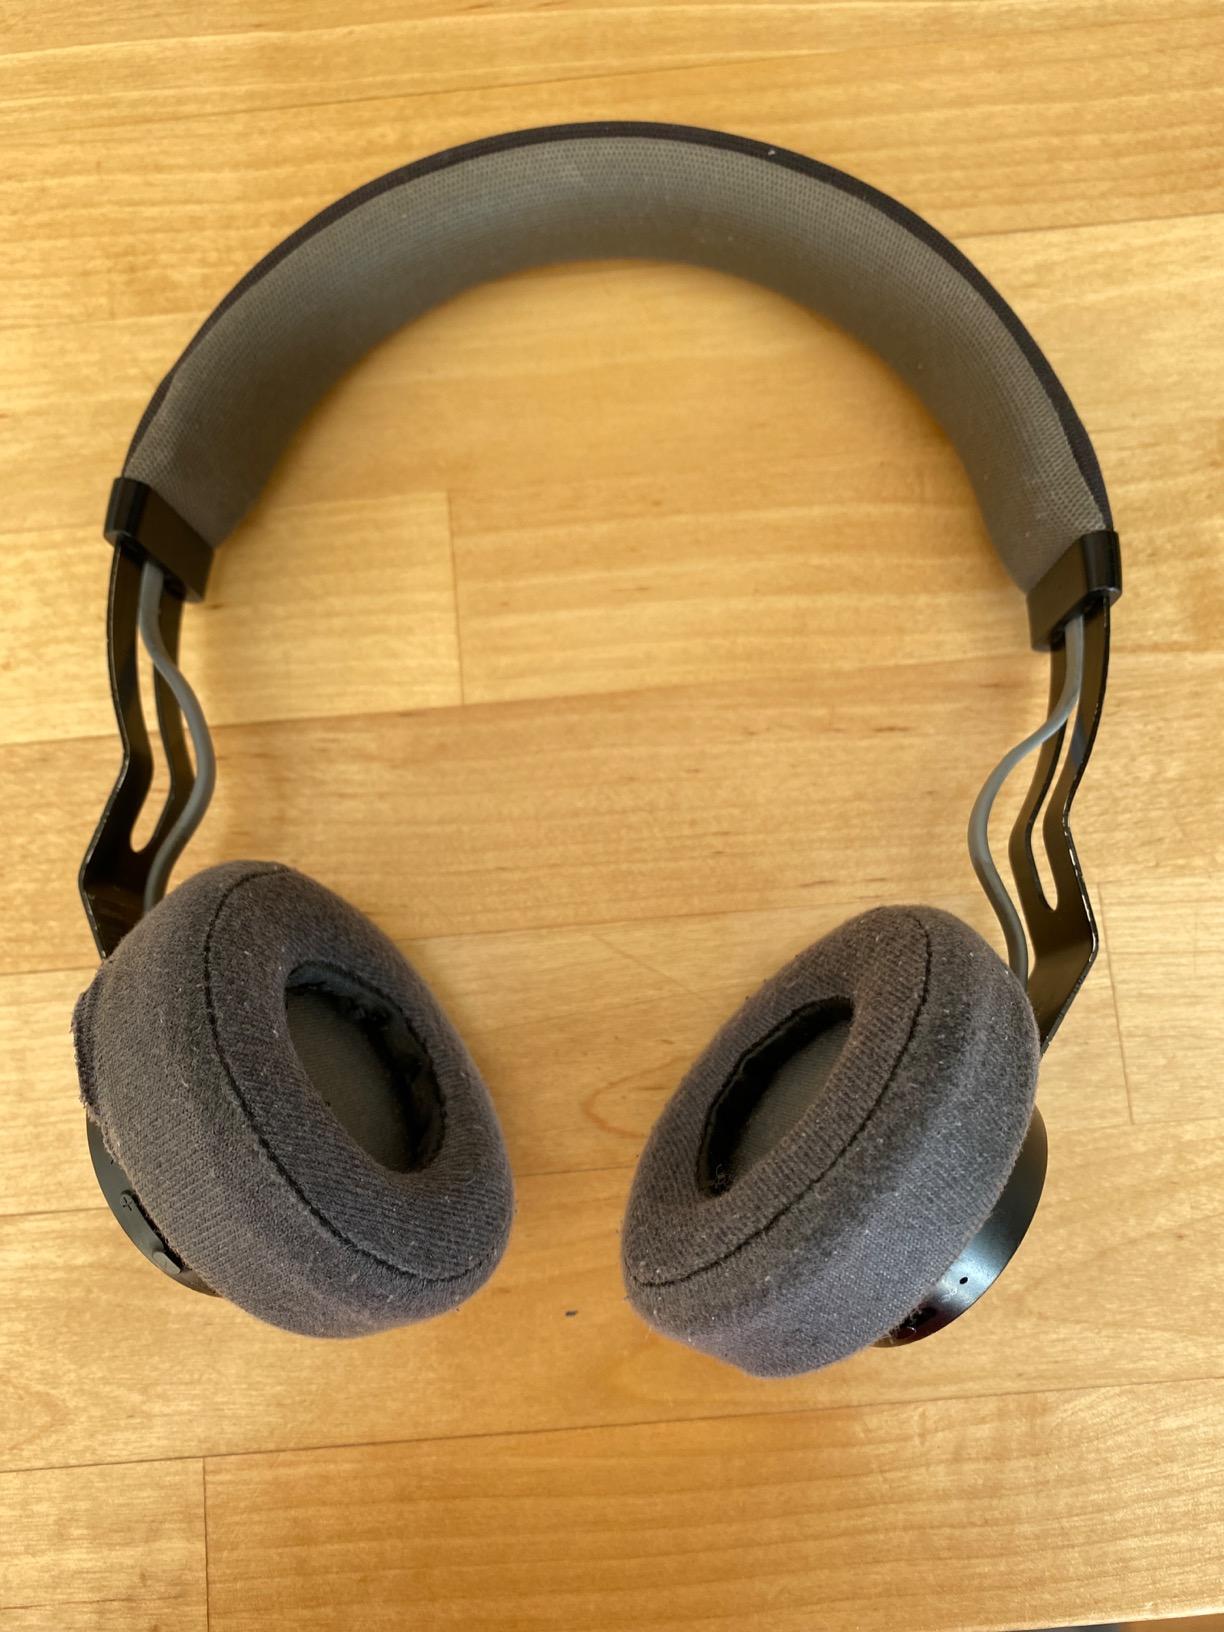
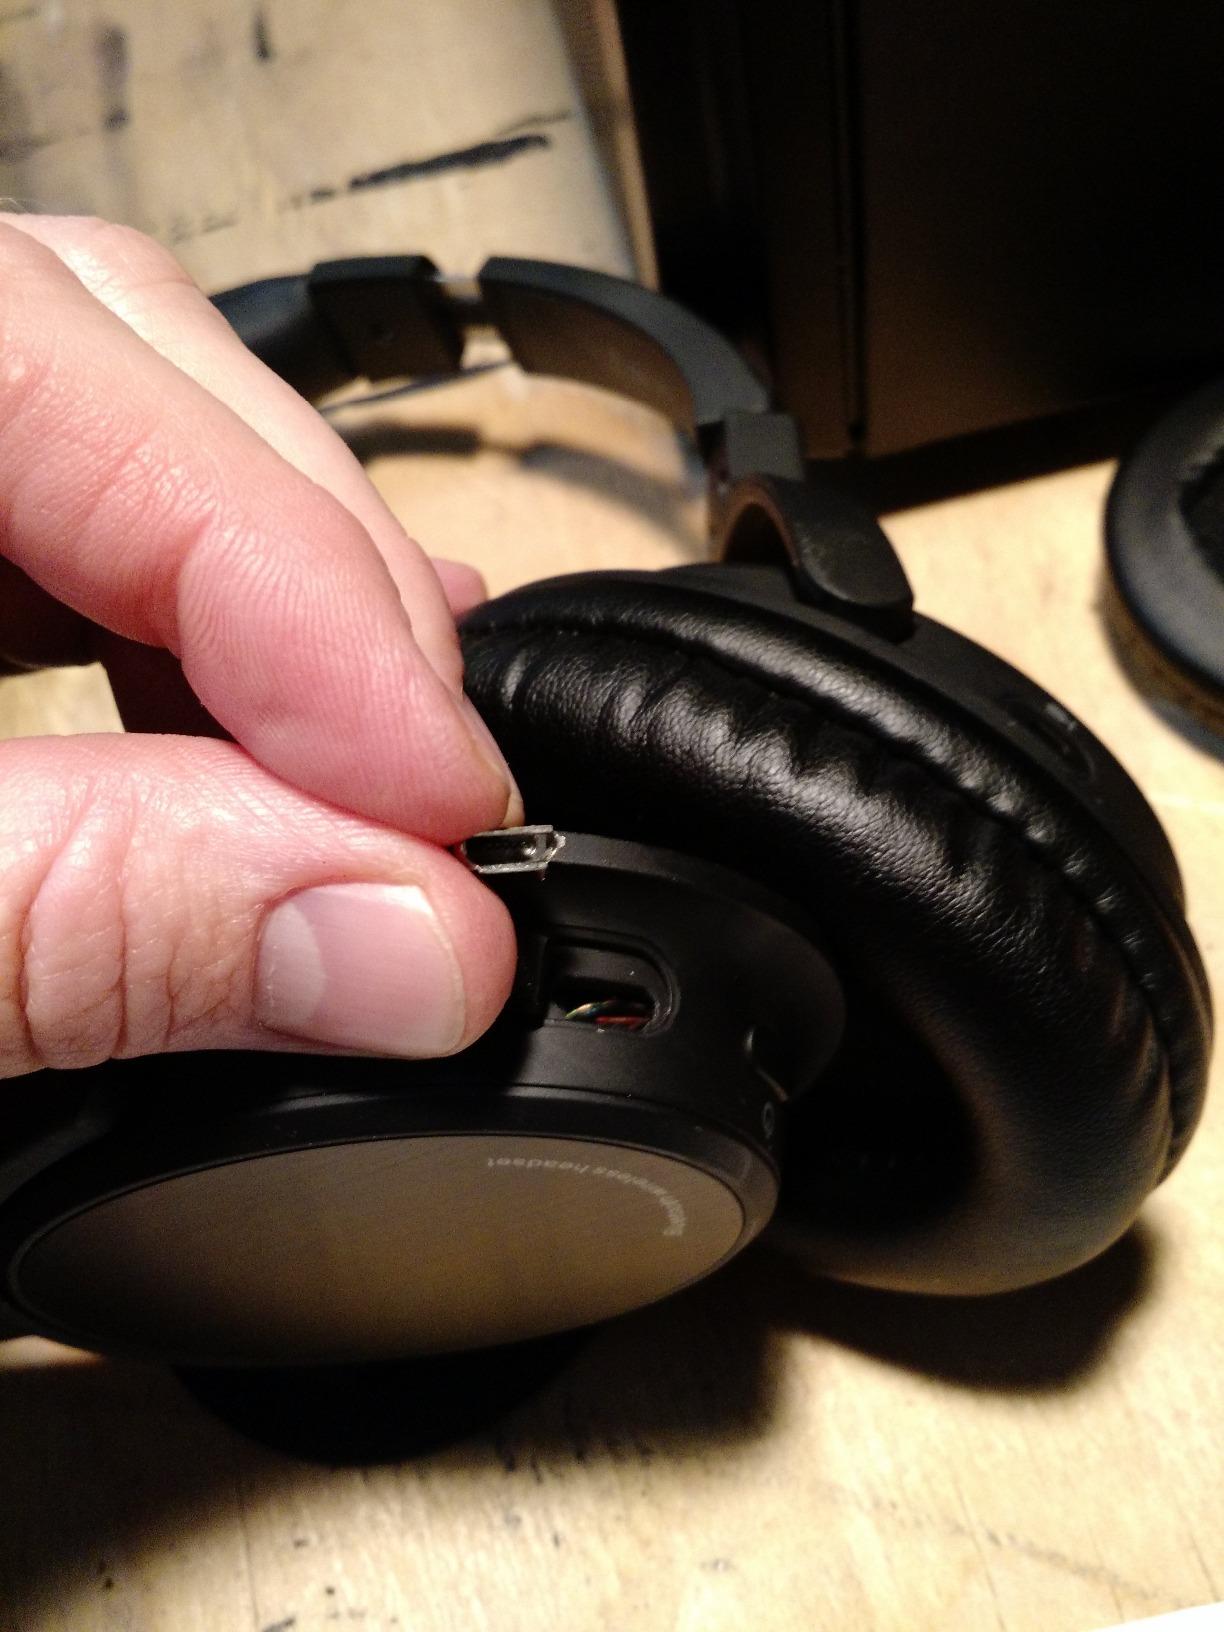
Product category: headphones
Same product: no